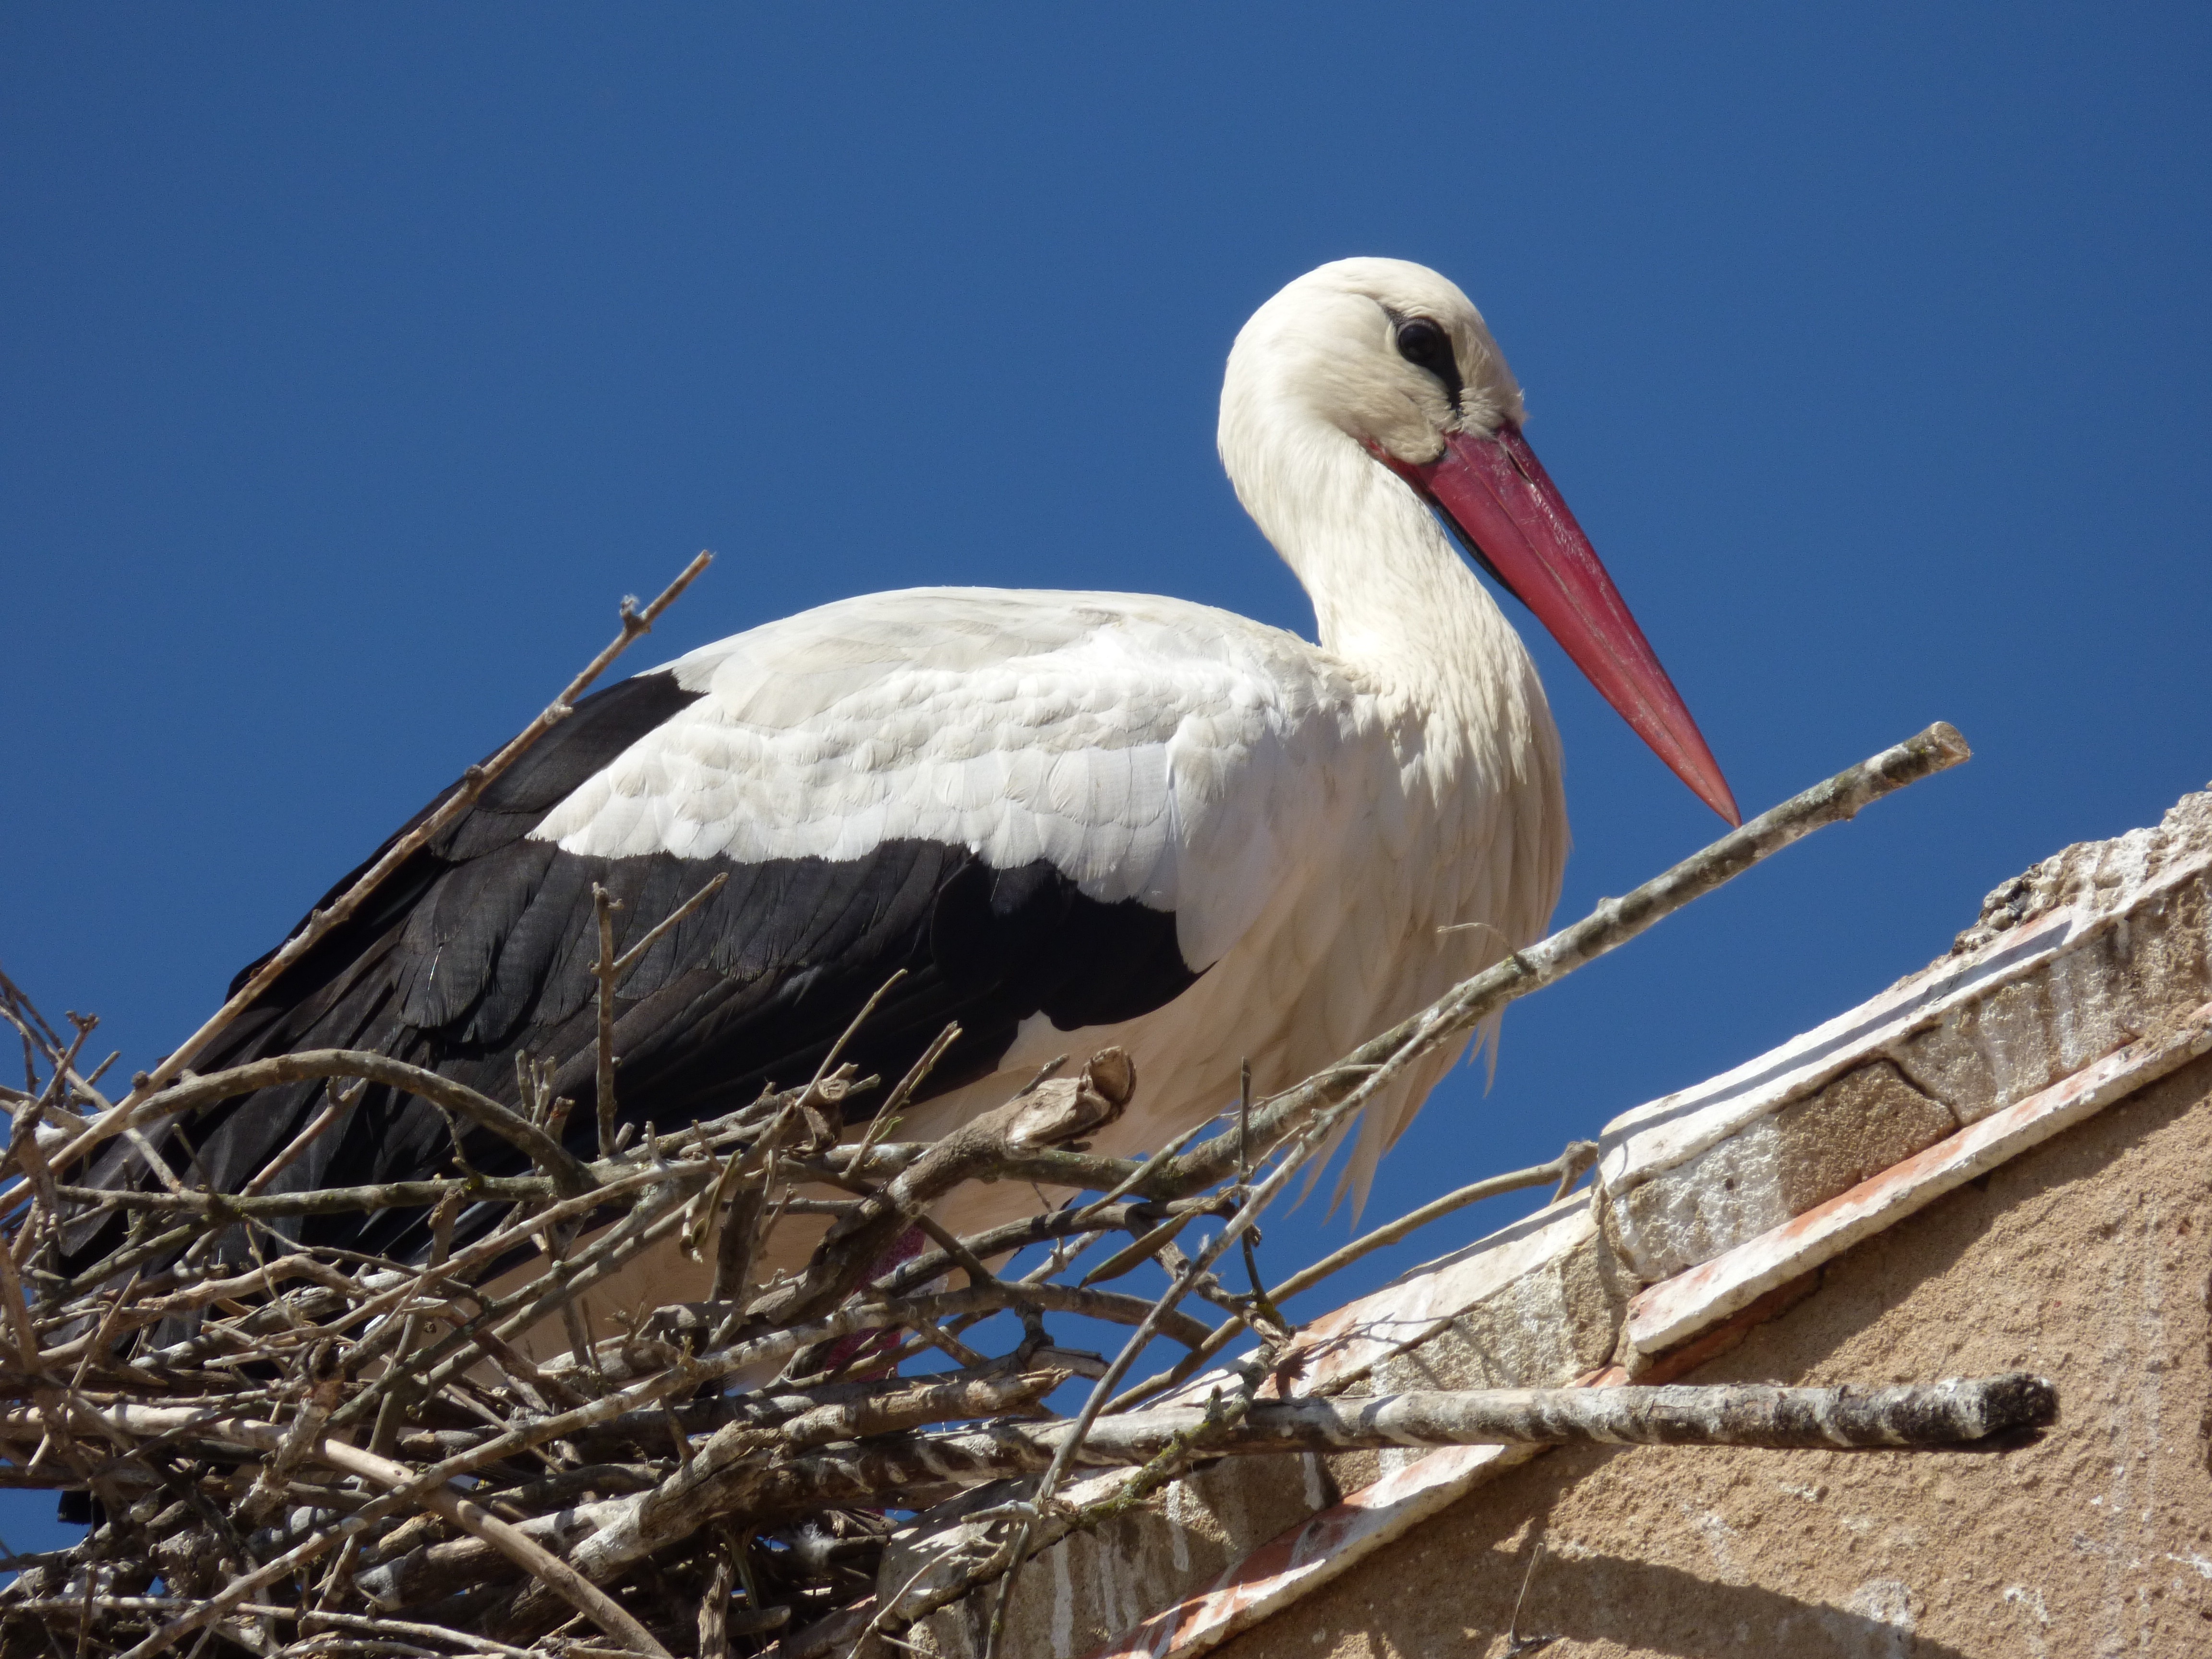
bird, wing, roof, animal, beak, fauna, stork, vertebrate, nest, white stork, ciconiiformes